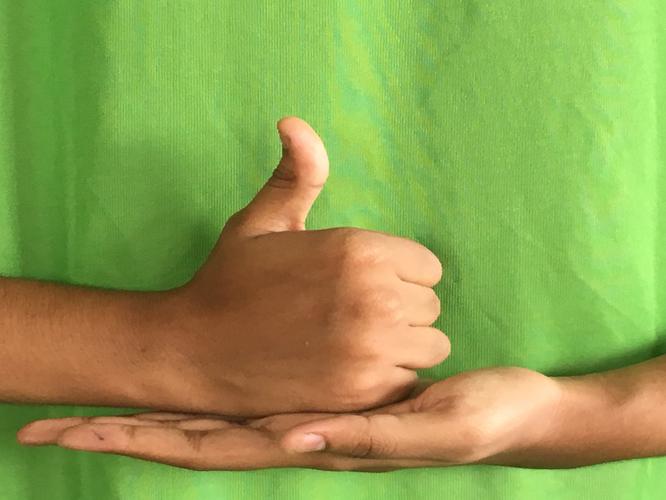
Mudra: Shivalinga
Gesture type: double_hand